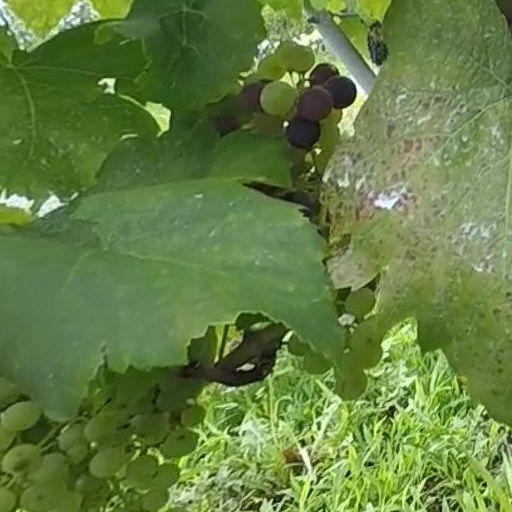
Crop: grape